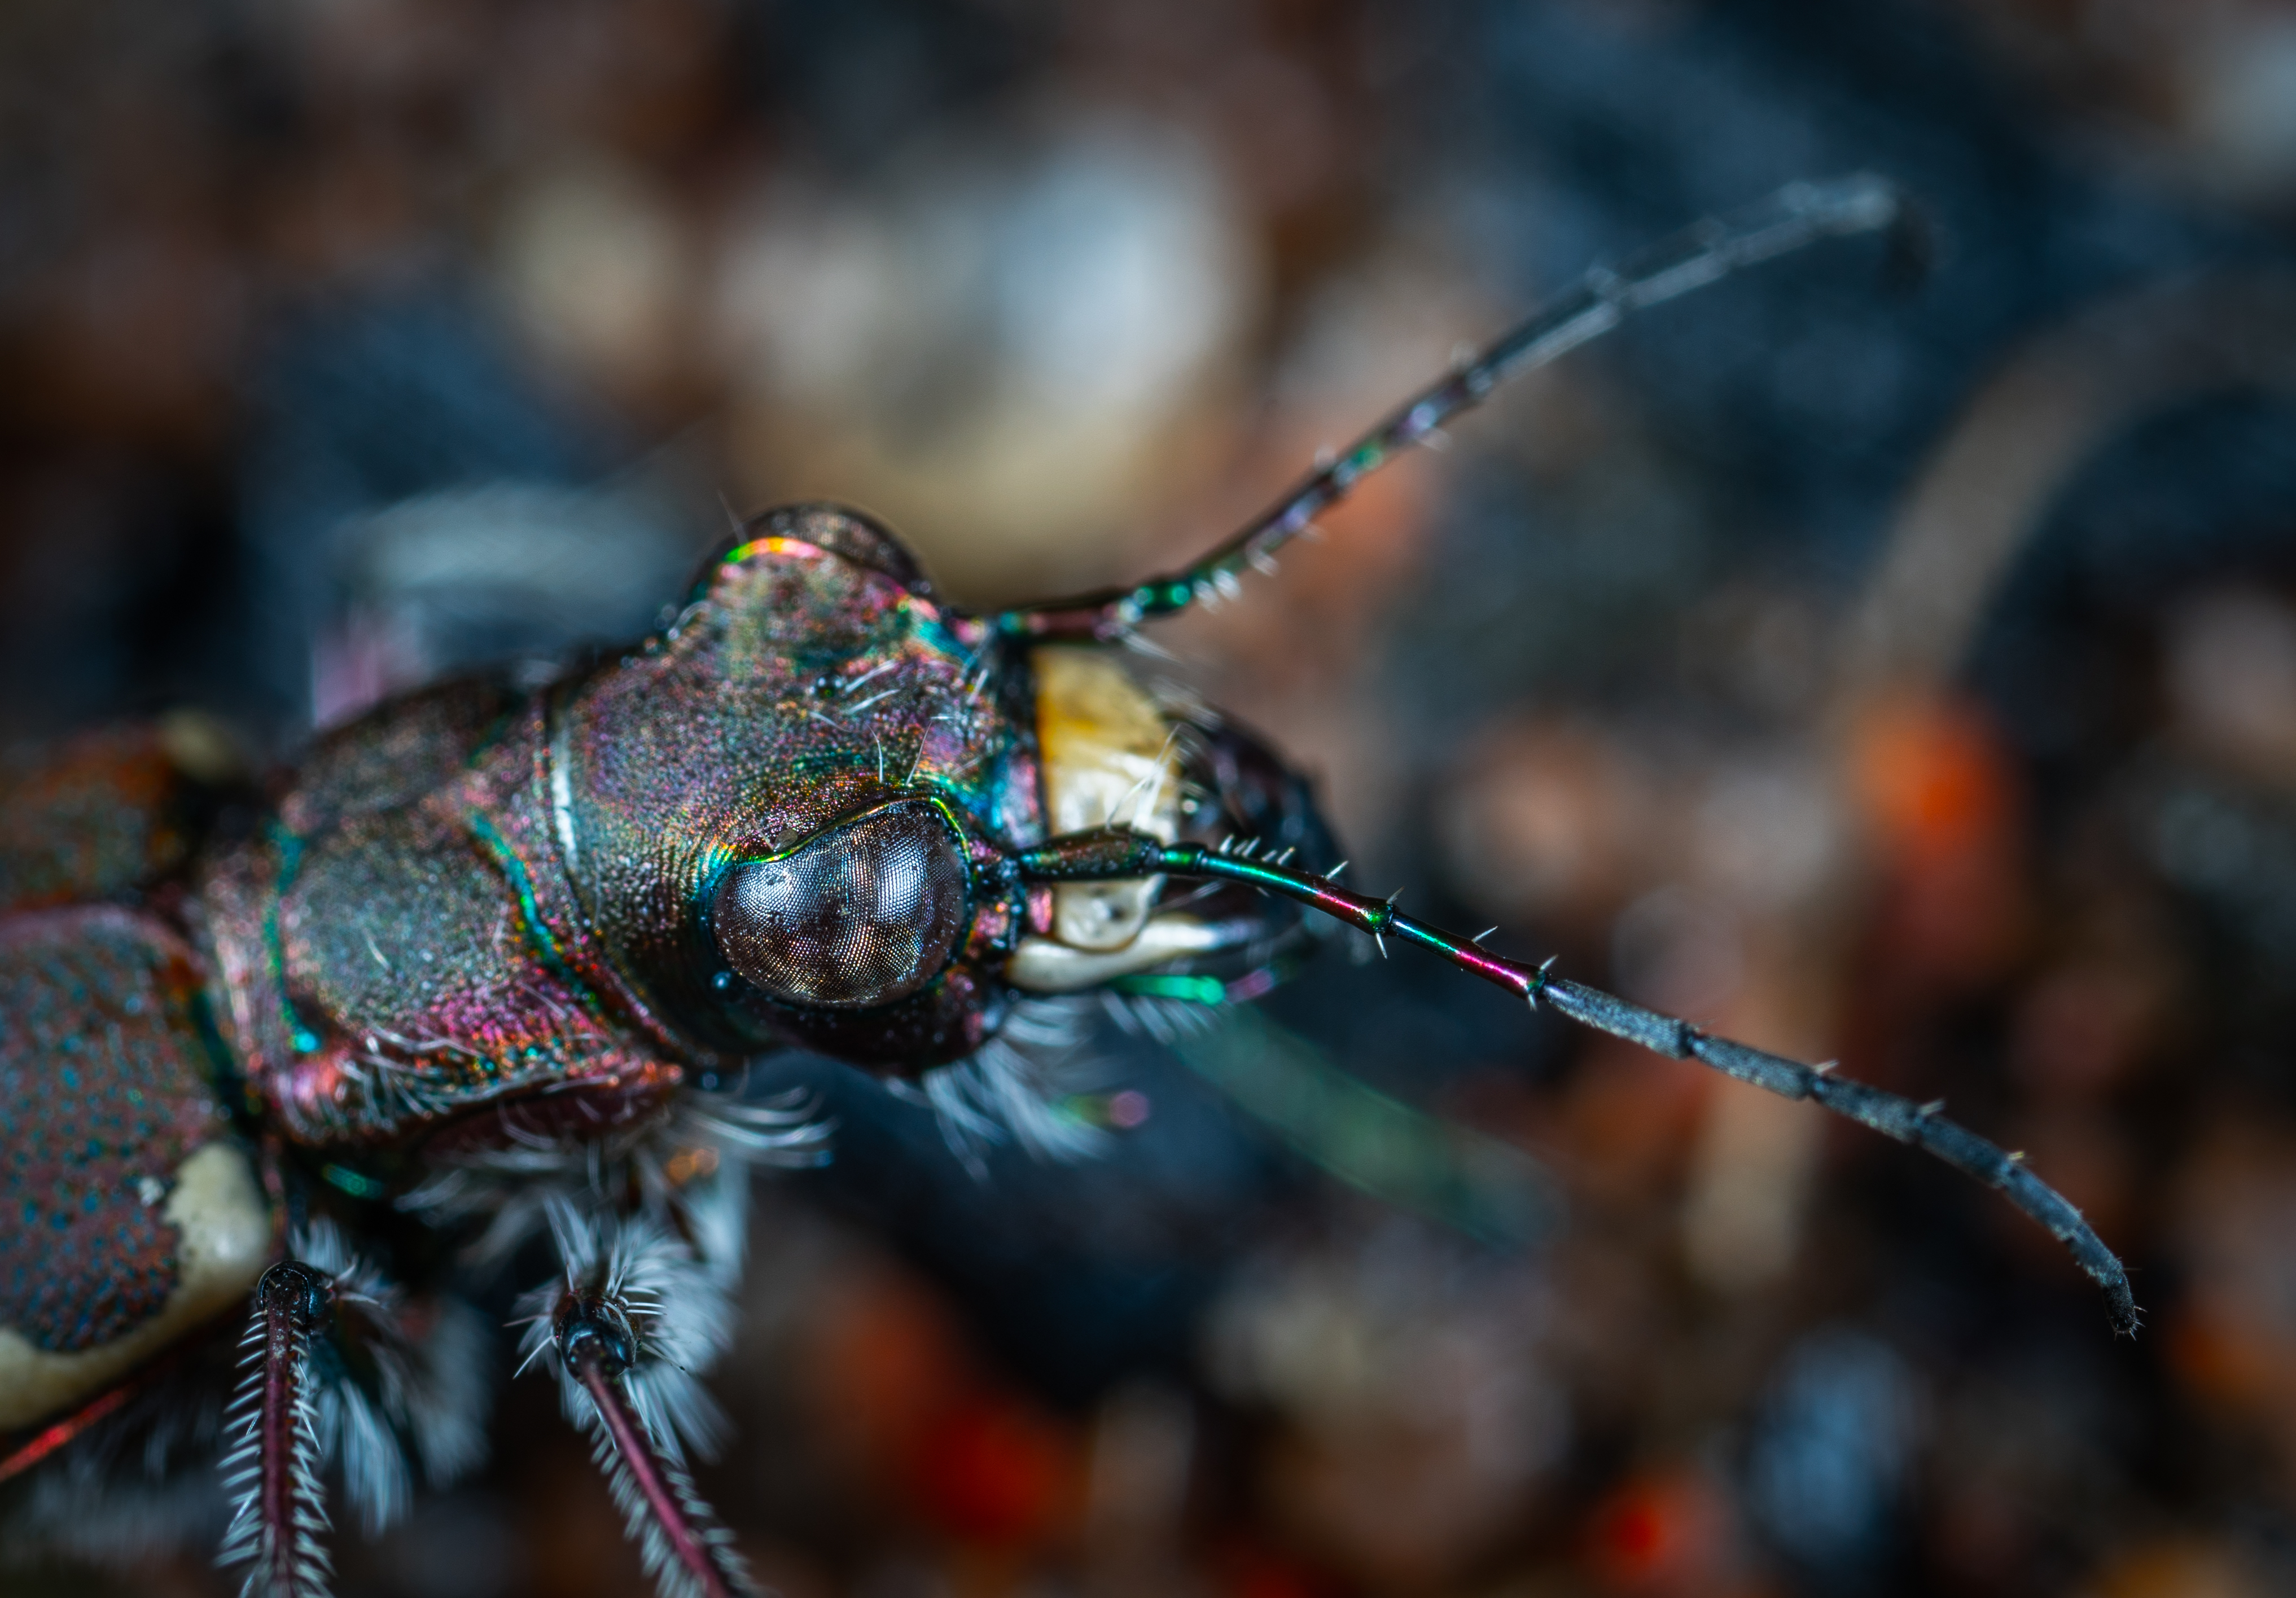
insect, macro, bug, macro photography, close up, organism, invertebrate